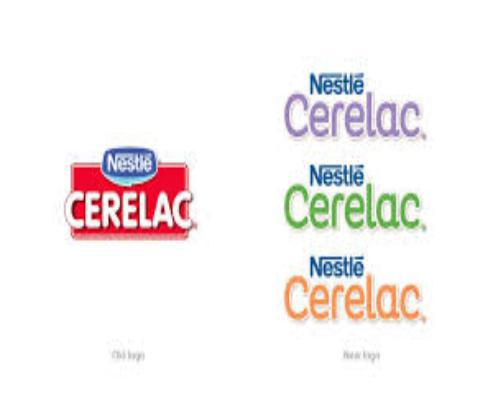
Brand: Cerelac
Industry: Food